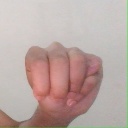
अक्षर: म